Valentinian III

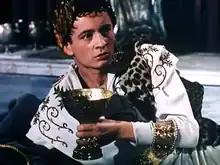
Valentinian portrayed by Claude Laydu in "Attila"

Valentinian's reign is marked by the dismemberment of the Western Empire; by the time of his death, virtually all of North Africa, all of western Spain, and the majority of Gaul had passed out of Roman hands. He is described as spoiled, pleasure-loving, and heavily influenced by sorcerers and astrologers, but also devoted to religion, contributing to churches of Saint Lawrence in both Rome and Ravenna.